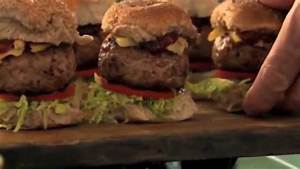
Label: sheep